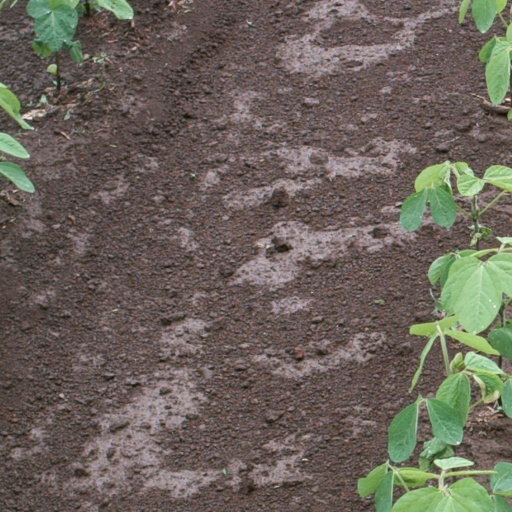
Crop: soybean